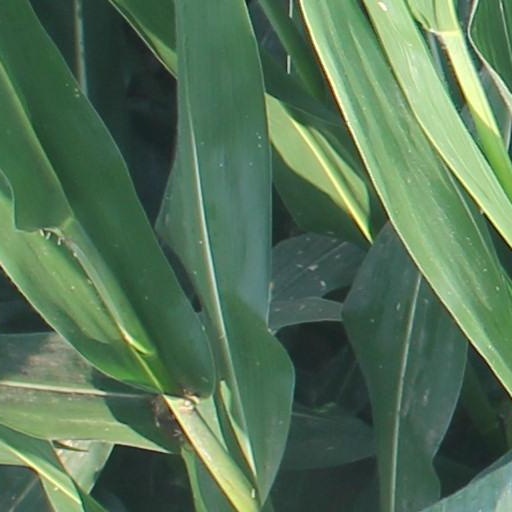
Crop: maize; corn